United Nations Security Council Resolution 1564

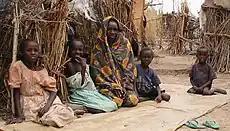
Children in Darfur

United Nations Security Council Resolution 1564, adopted on 18 September 2004, after recalling resolutions 1502 (2003), 1547 (2004) and 1556 (2004), the Council threatened the imposition of sanctions against Sudan if it failed to comply with its obligations on Darfur, and an international inquiry was established to investigate violations of human rights in the region.